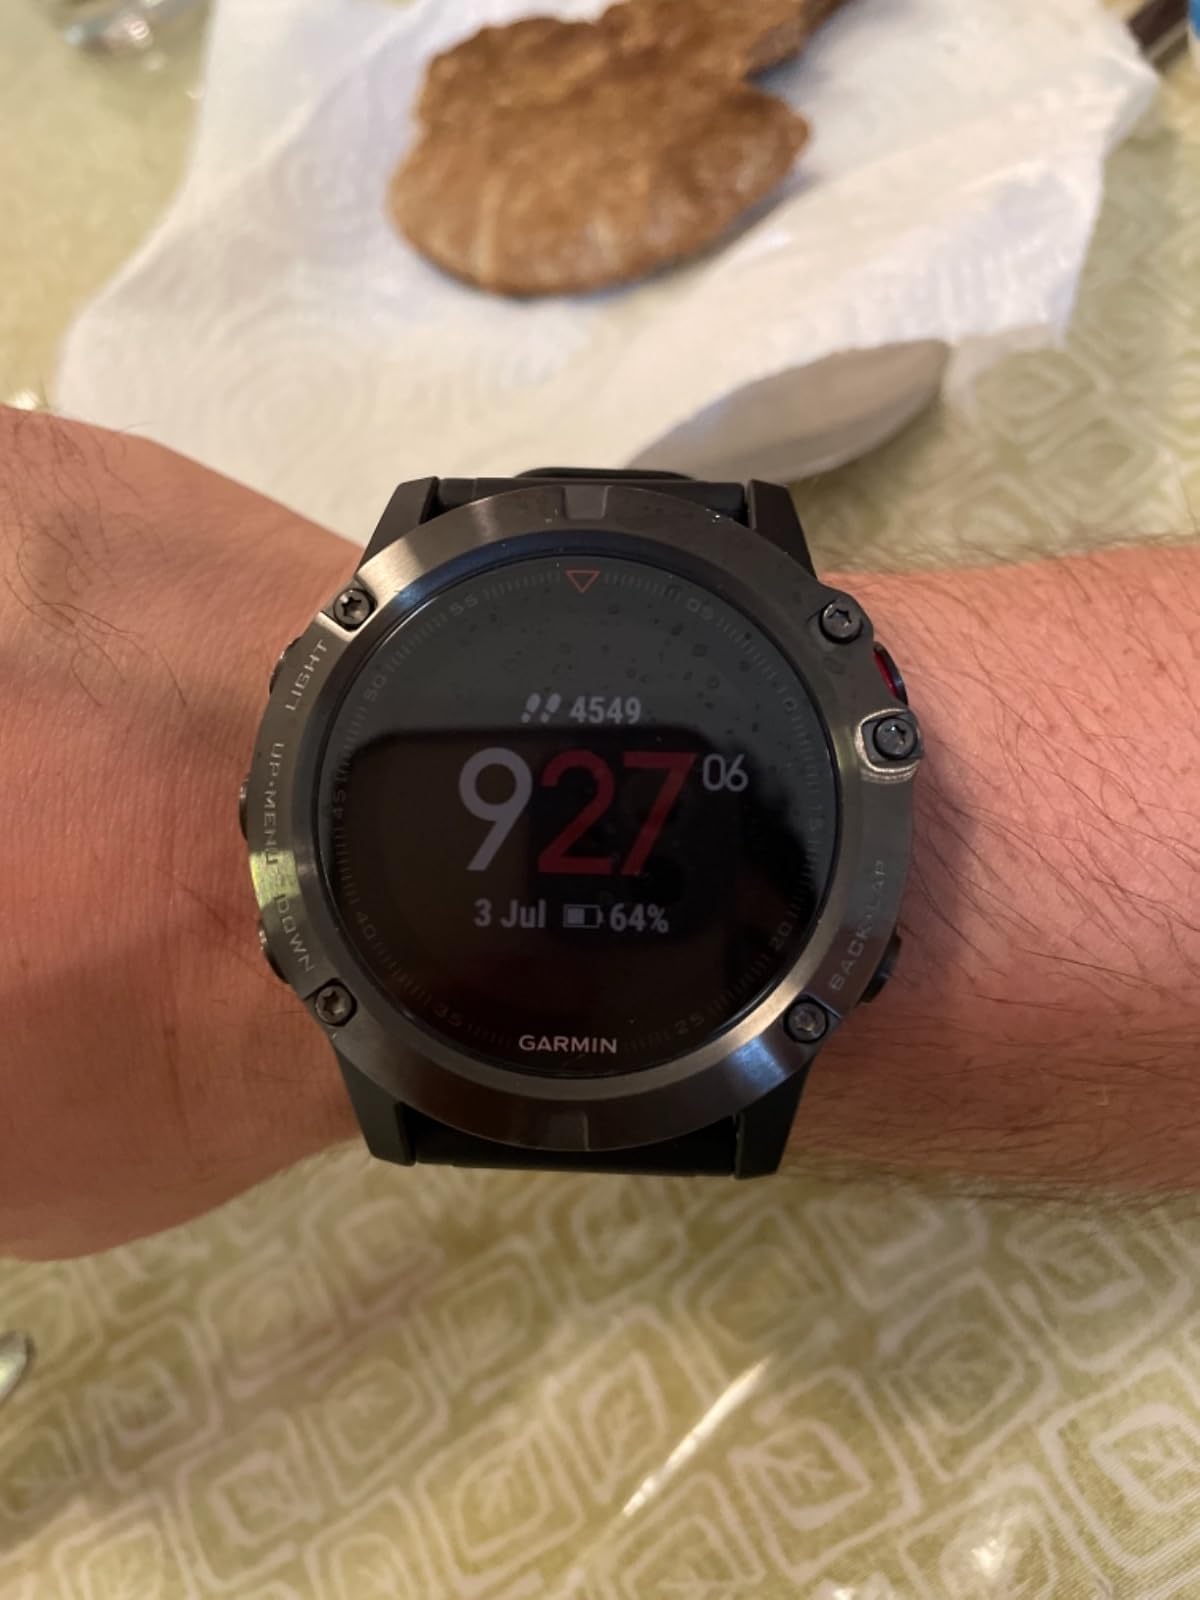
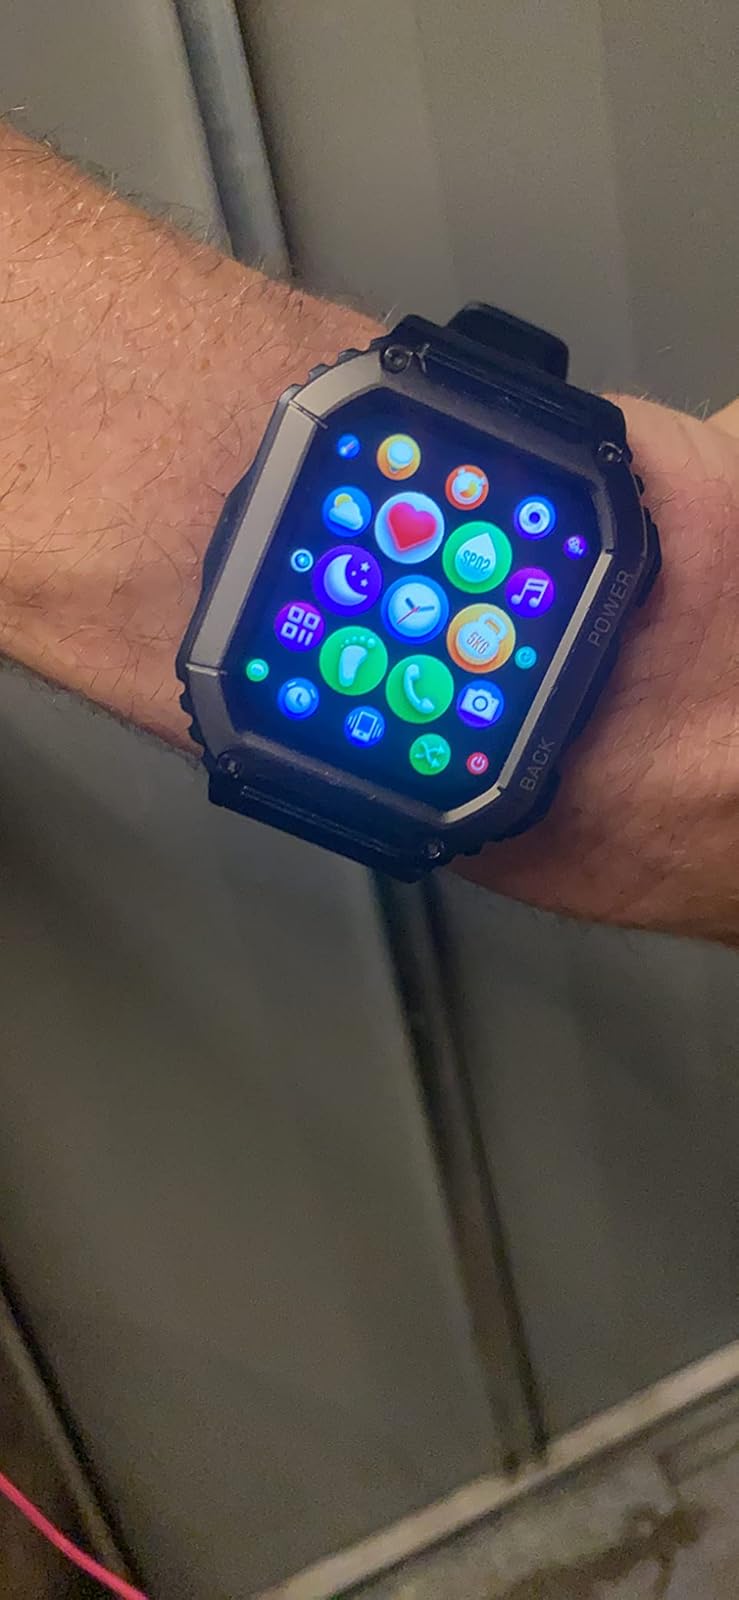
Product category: smartwatch
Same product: no